Bad Manners (1984 film)

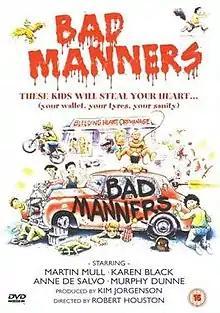
"Bad Manners" Region 2 DVD cover

Bad Manners (also known as Growing Pains) is a 1984 American black comedy teen film released by New World Pictures. Written and directed by Robert Houston and produced by Kim Jorgensen, the film follows a group of juvenile delinquents who escape the oppressive Catholic orphanage where they live in order to rescue one of their fellow "inmates". While the film's adult stars Martin Mull, Karen Black, Anne De Salvo, and Murphy Dunne received top billing in promotional materials, the story is told through the perspective of the adolescent protagonists; played by Georg Olden, Pamela Segall, Michael Hentz, Joey Coleman, and Christopher Brown.